André Grisoni

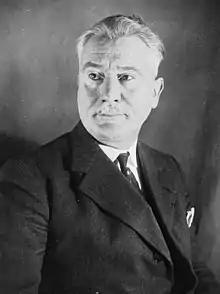
André Grisoni in 1933

André Grisoni (1886–1975) was a French politician. He served as a member of the Chamber of Deputies from 1932 to 1936, representing Seine.